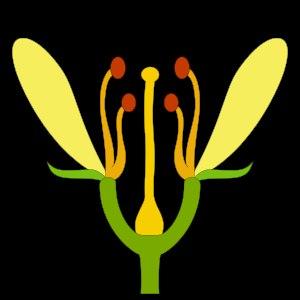
En biologie, chez toutes sortes de plantes à fleurs, la fleur constitue l'organe de la reproduction sexuée et l'ensemble des « enveloppes » qui l'entourent. Après la pollinisation, la fleur est fécondée et se transforme en fruit contenant les graines. Les fleurs peuvent être solitaires, mais elles sont le plus souvent regroupées en inflorescences.